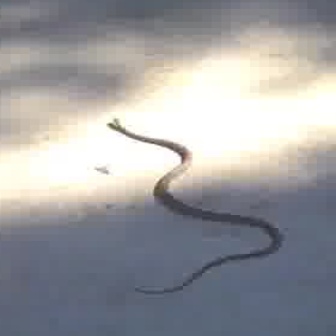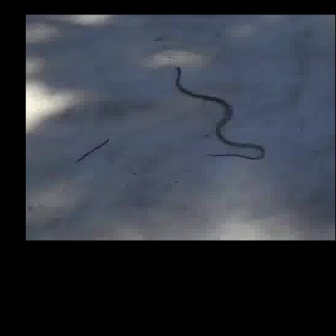
  Please identify the target specified by the bounding box [103,117,280,294] in the first image and locate it in the second image. Return the coordinates in [x_min,y_min,x_max,y_max] format.
Answer: [175,67,267,159]